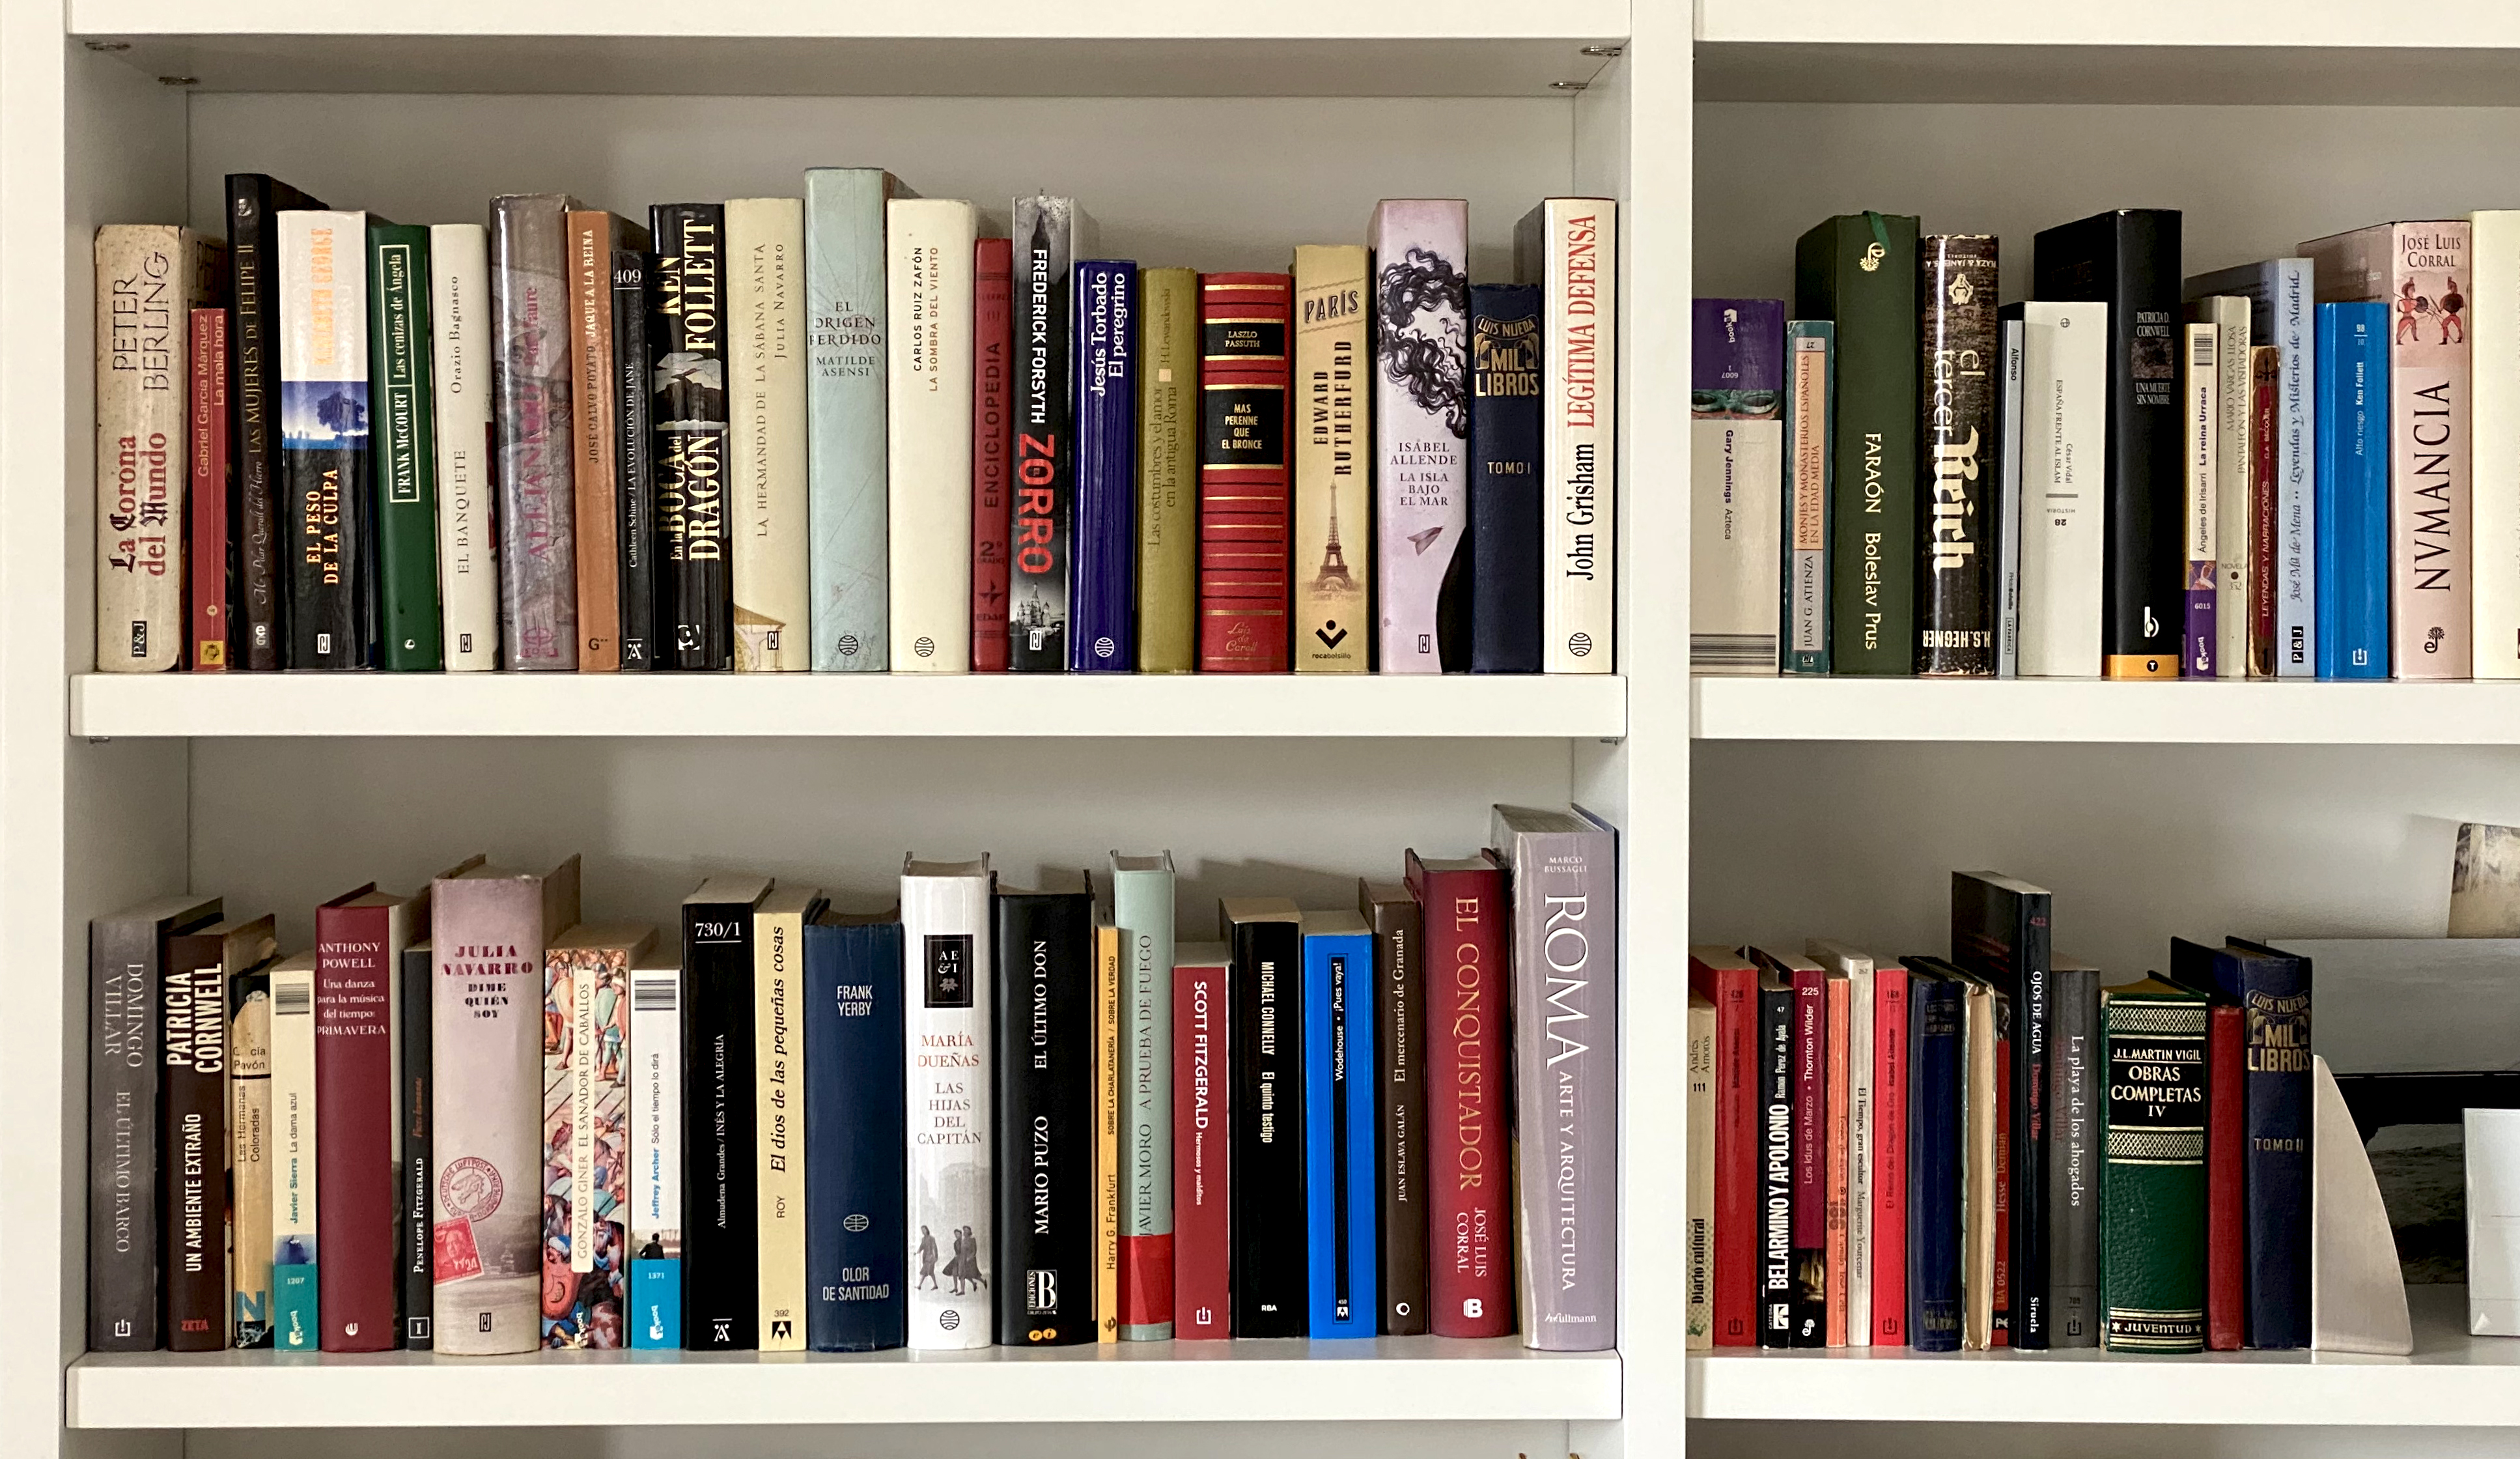
books, library, bookcase, shelf, furniture, book, publication, shelving, font, room, rectangle, creative arts, collection, book cover, self help book, retail, fiction